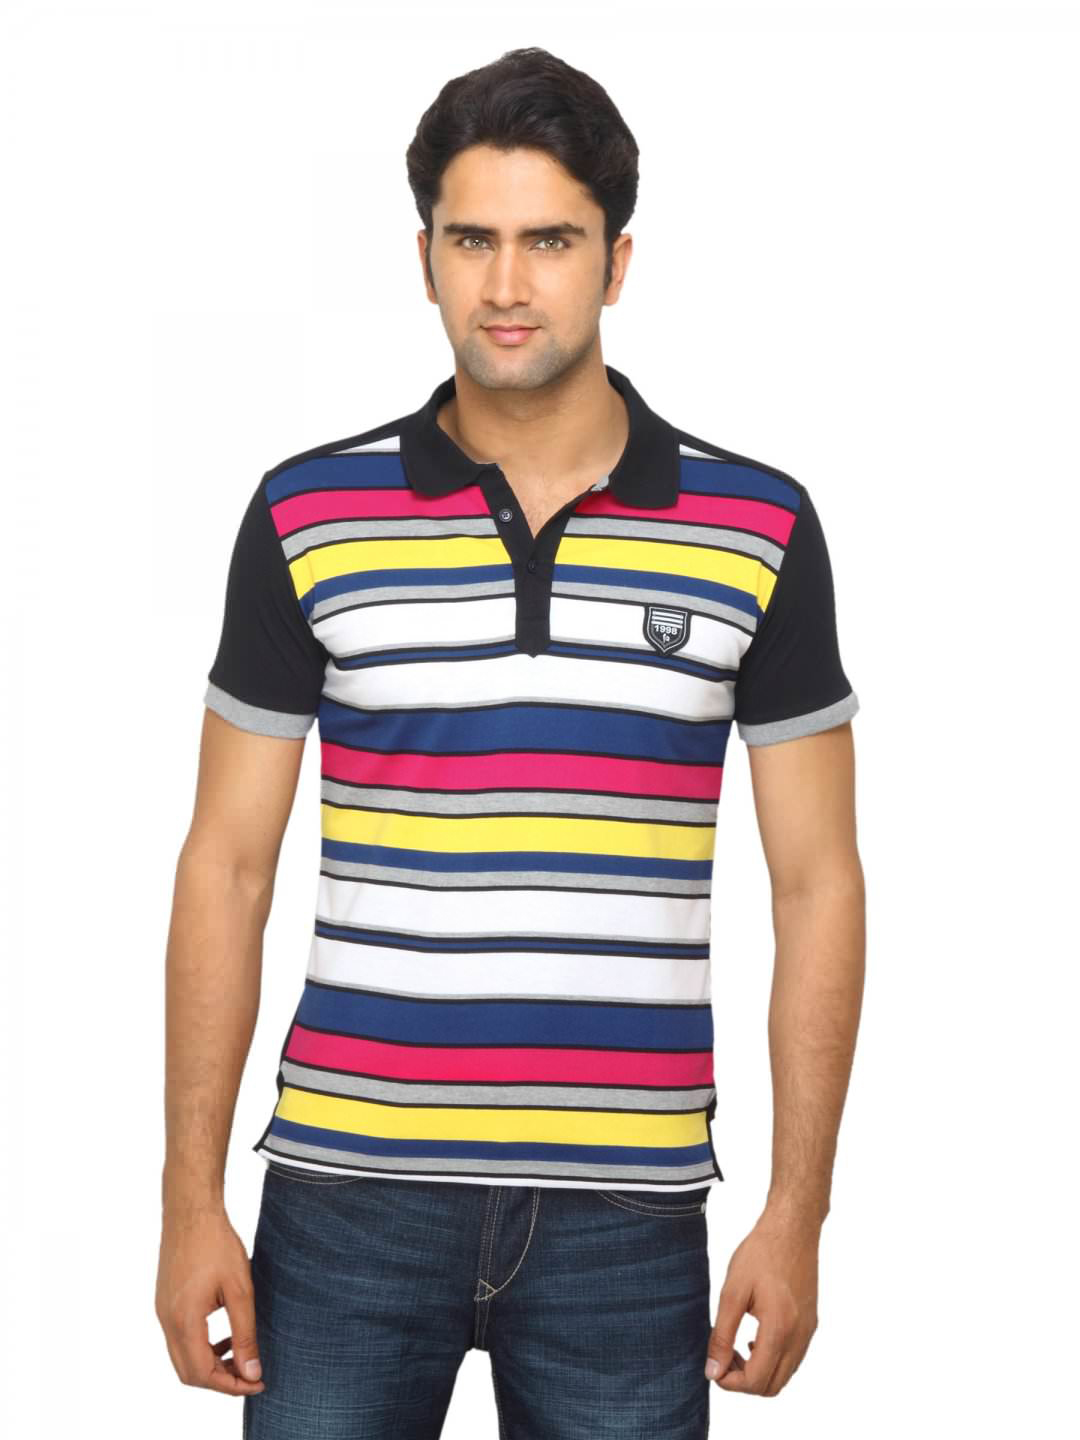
Status Quo Men Black Polo T-shirt
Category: Apparel / Topwear / Tshirts
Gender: Men
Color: Black
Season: Summer 2012
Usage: Casual